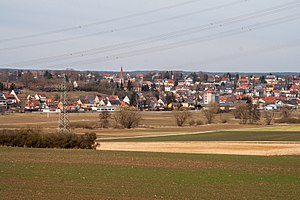
Großhabersdorf / Geografi / Inddeling
Großhaberdorf
Großhabersdorf er en kommune i Landkreis Fürth i Regierungsbezirk Mittelfranken i den tyske delstat Bayern.